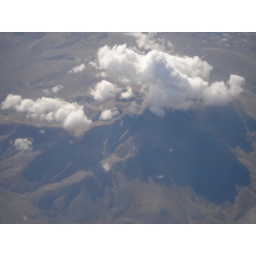
A Mountain in East Washington, as seen frmo the window of an airplane